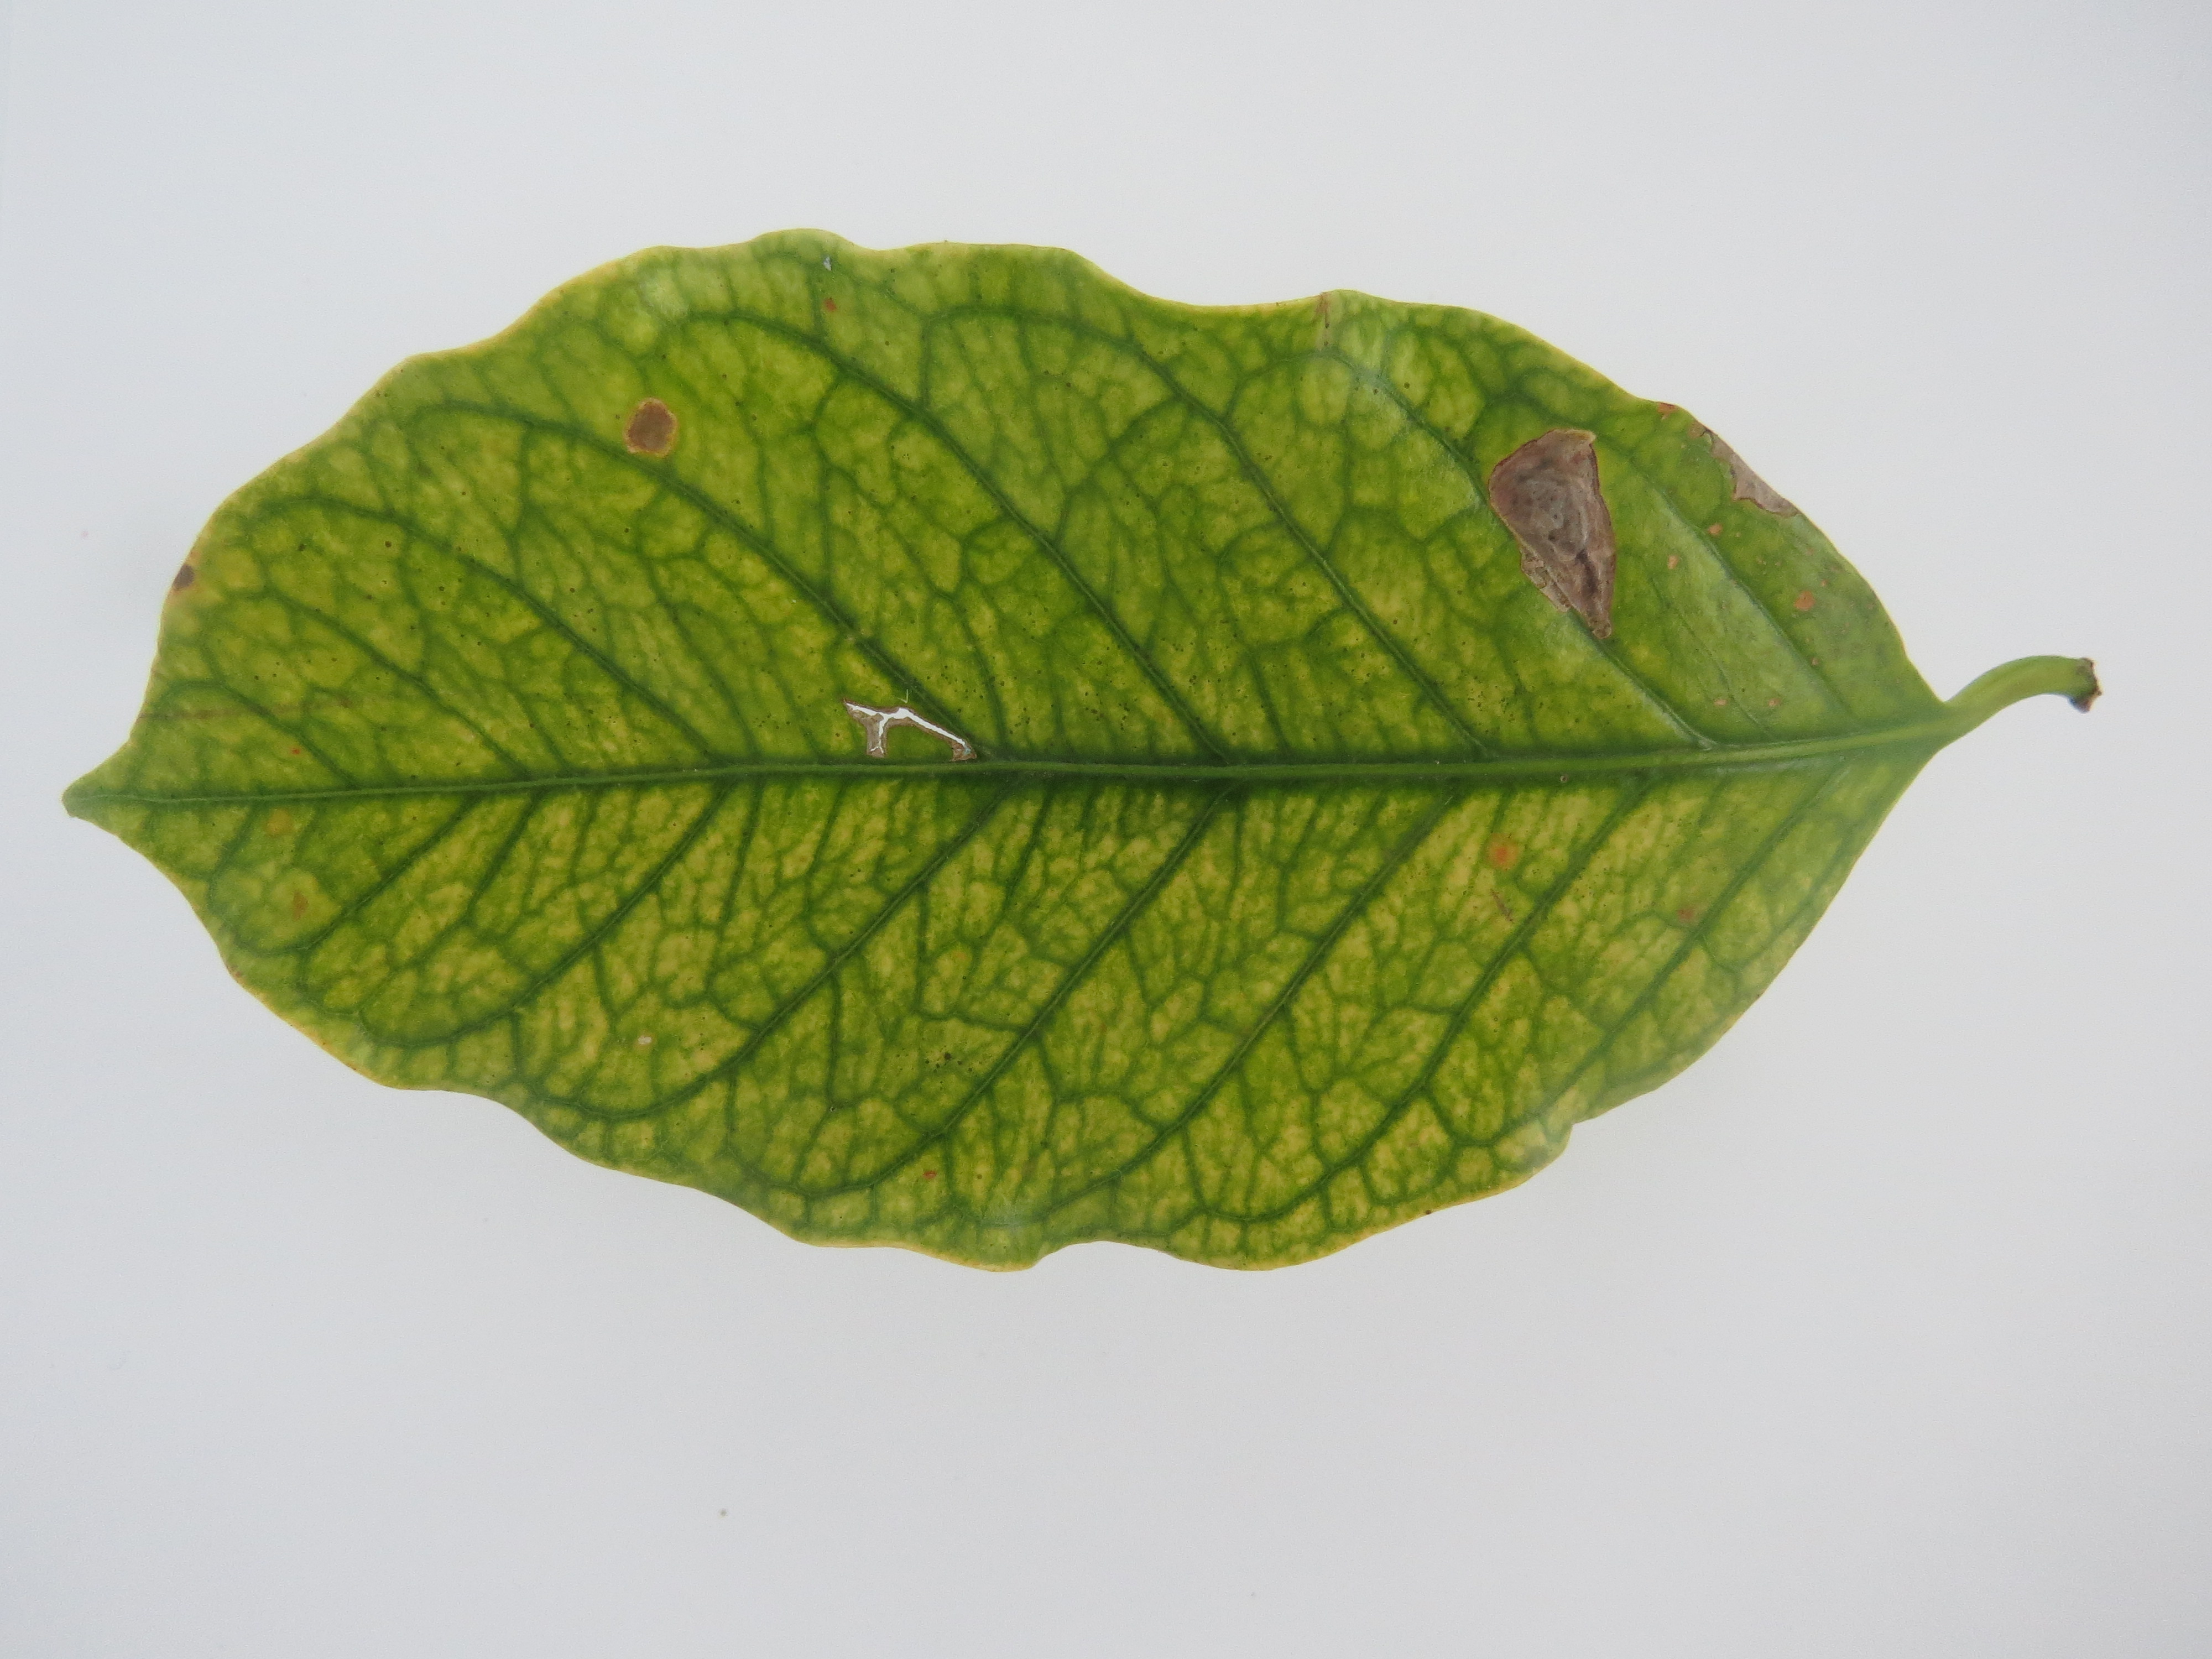
Label: magnesium-Mg